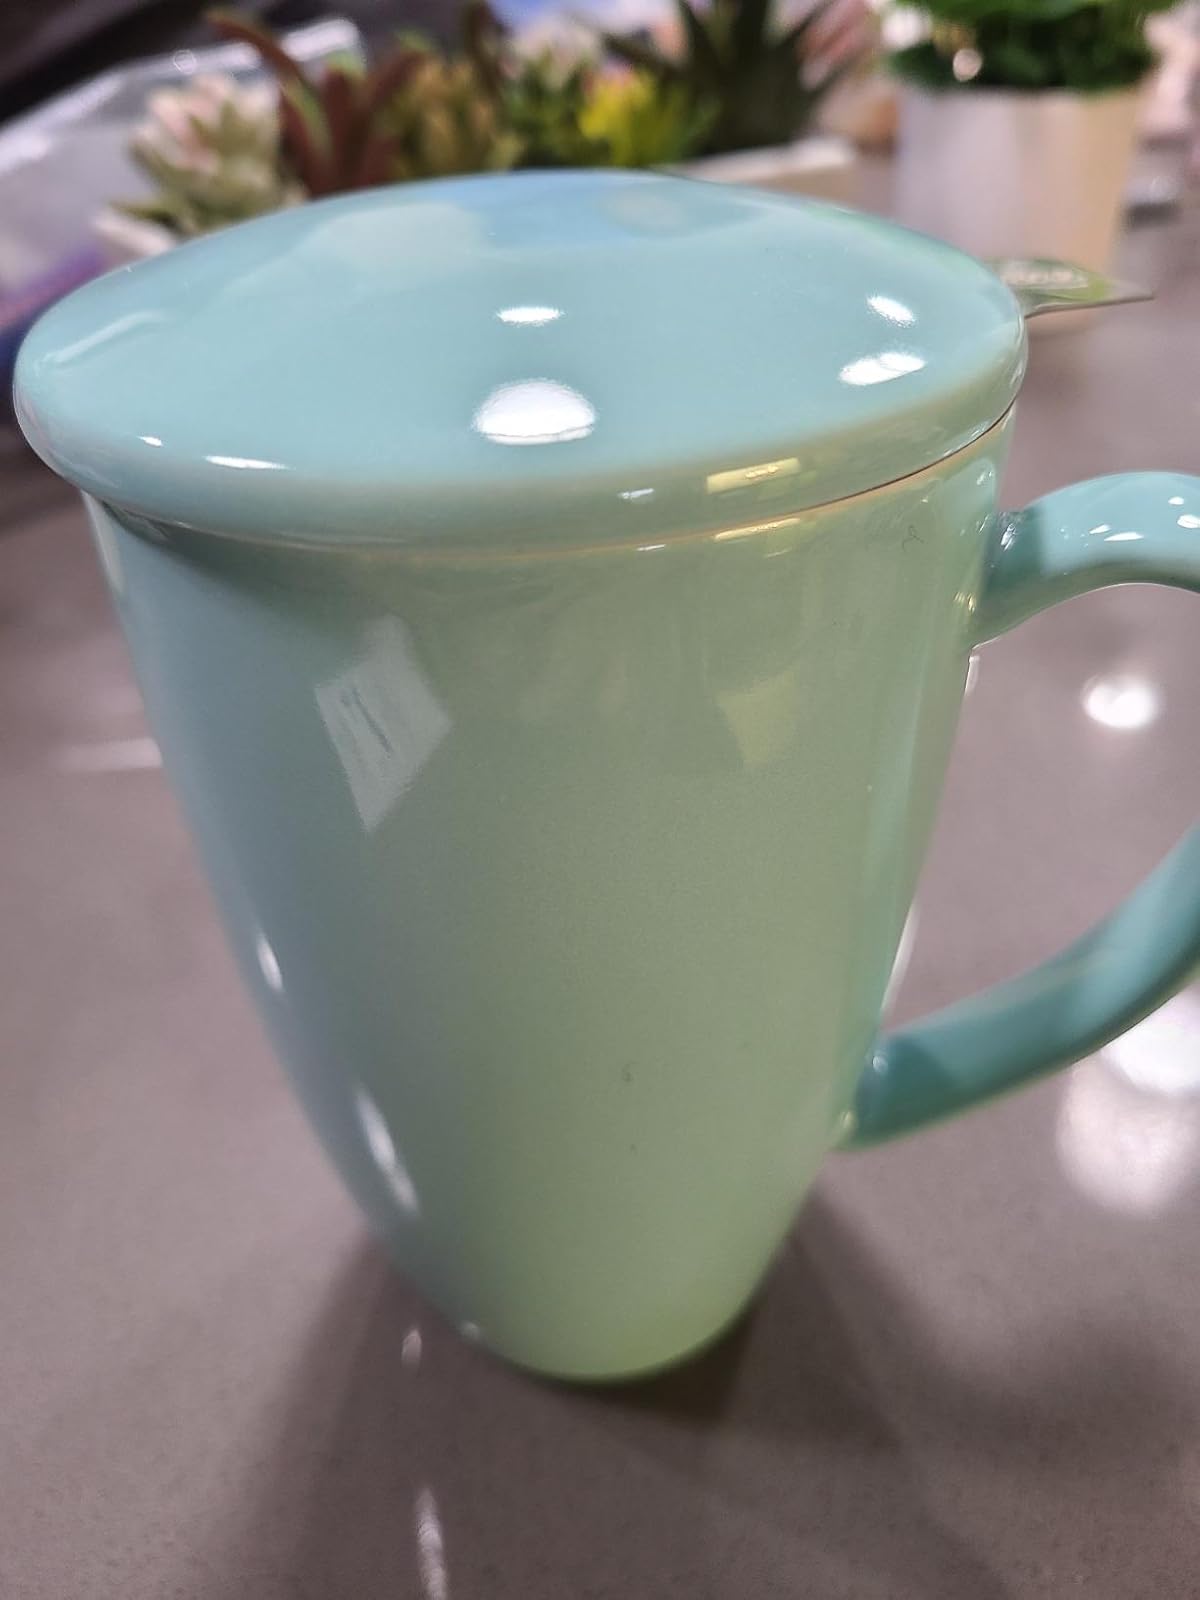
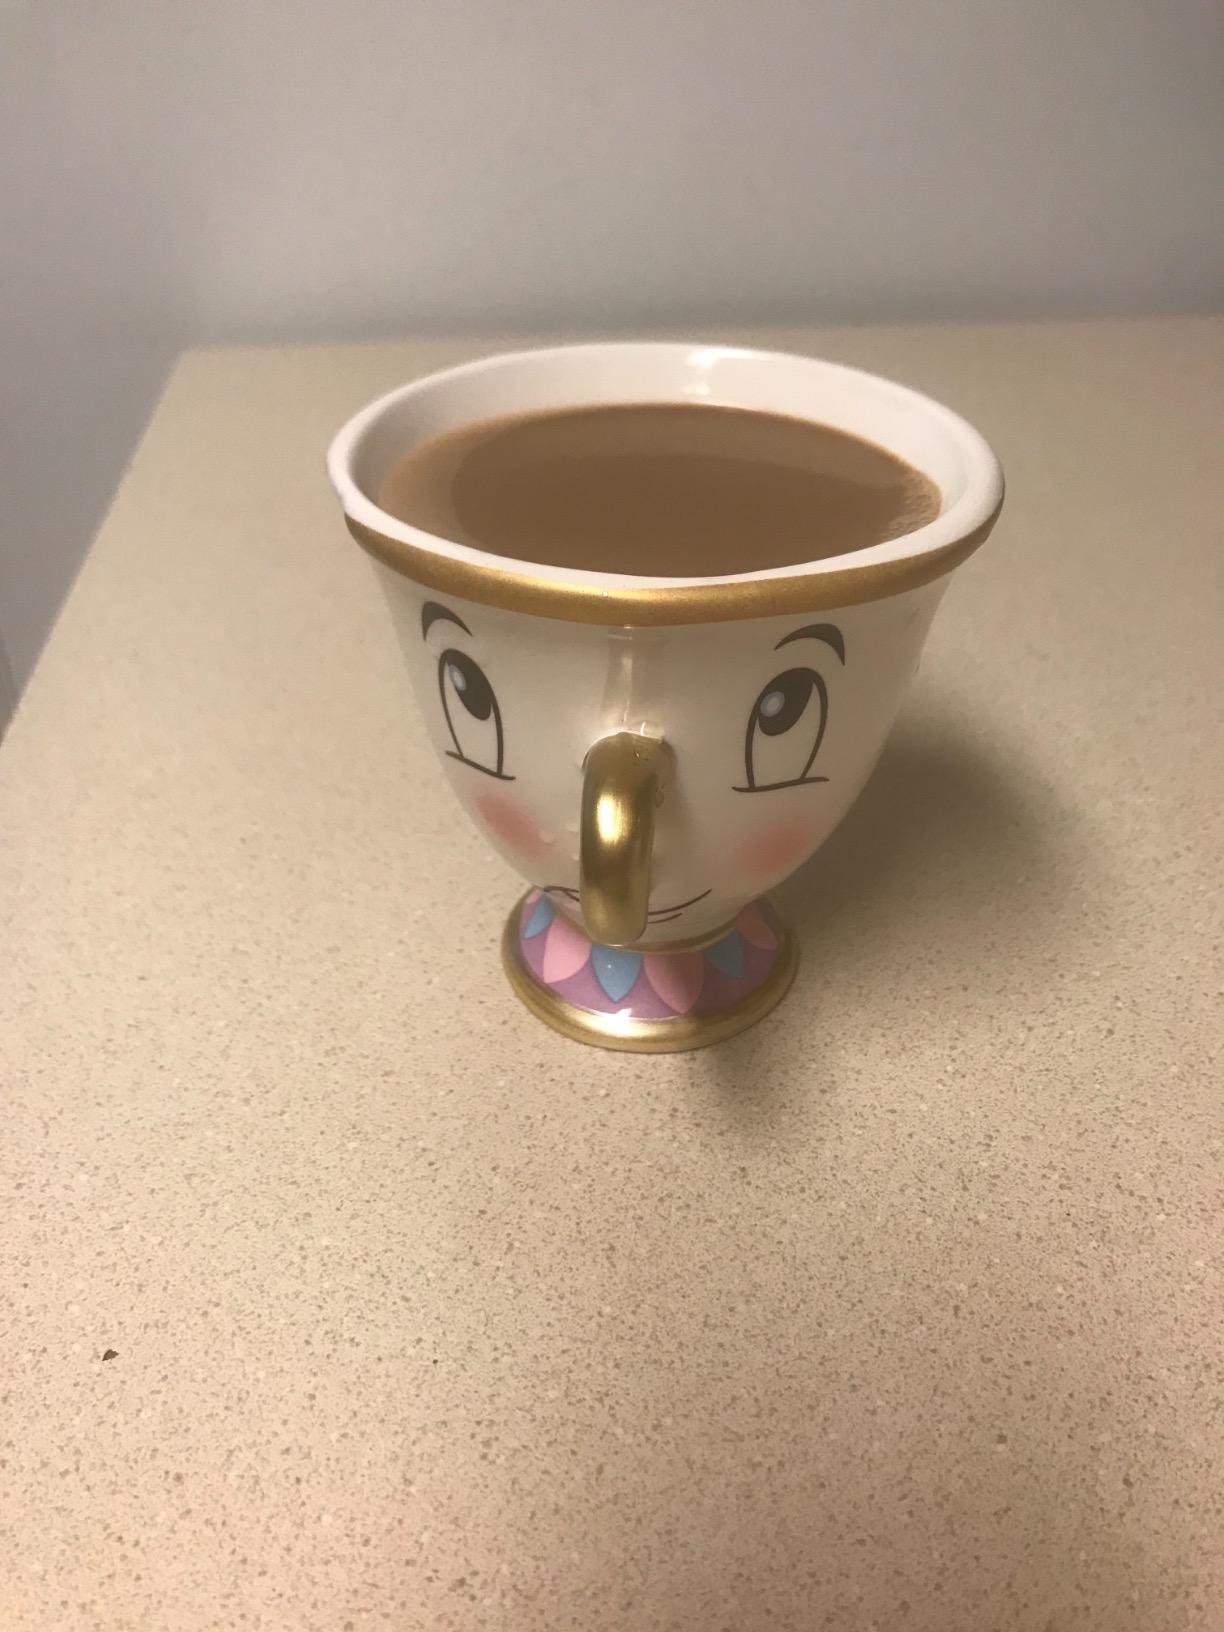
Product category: items_mug
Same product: no